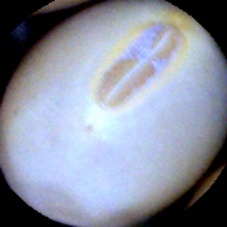
Label: Intact